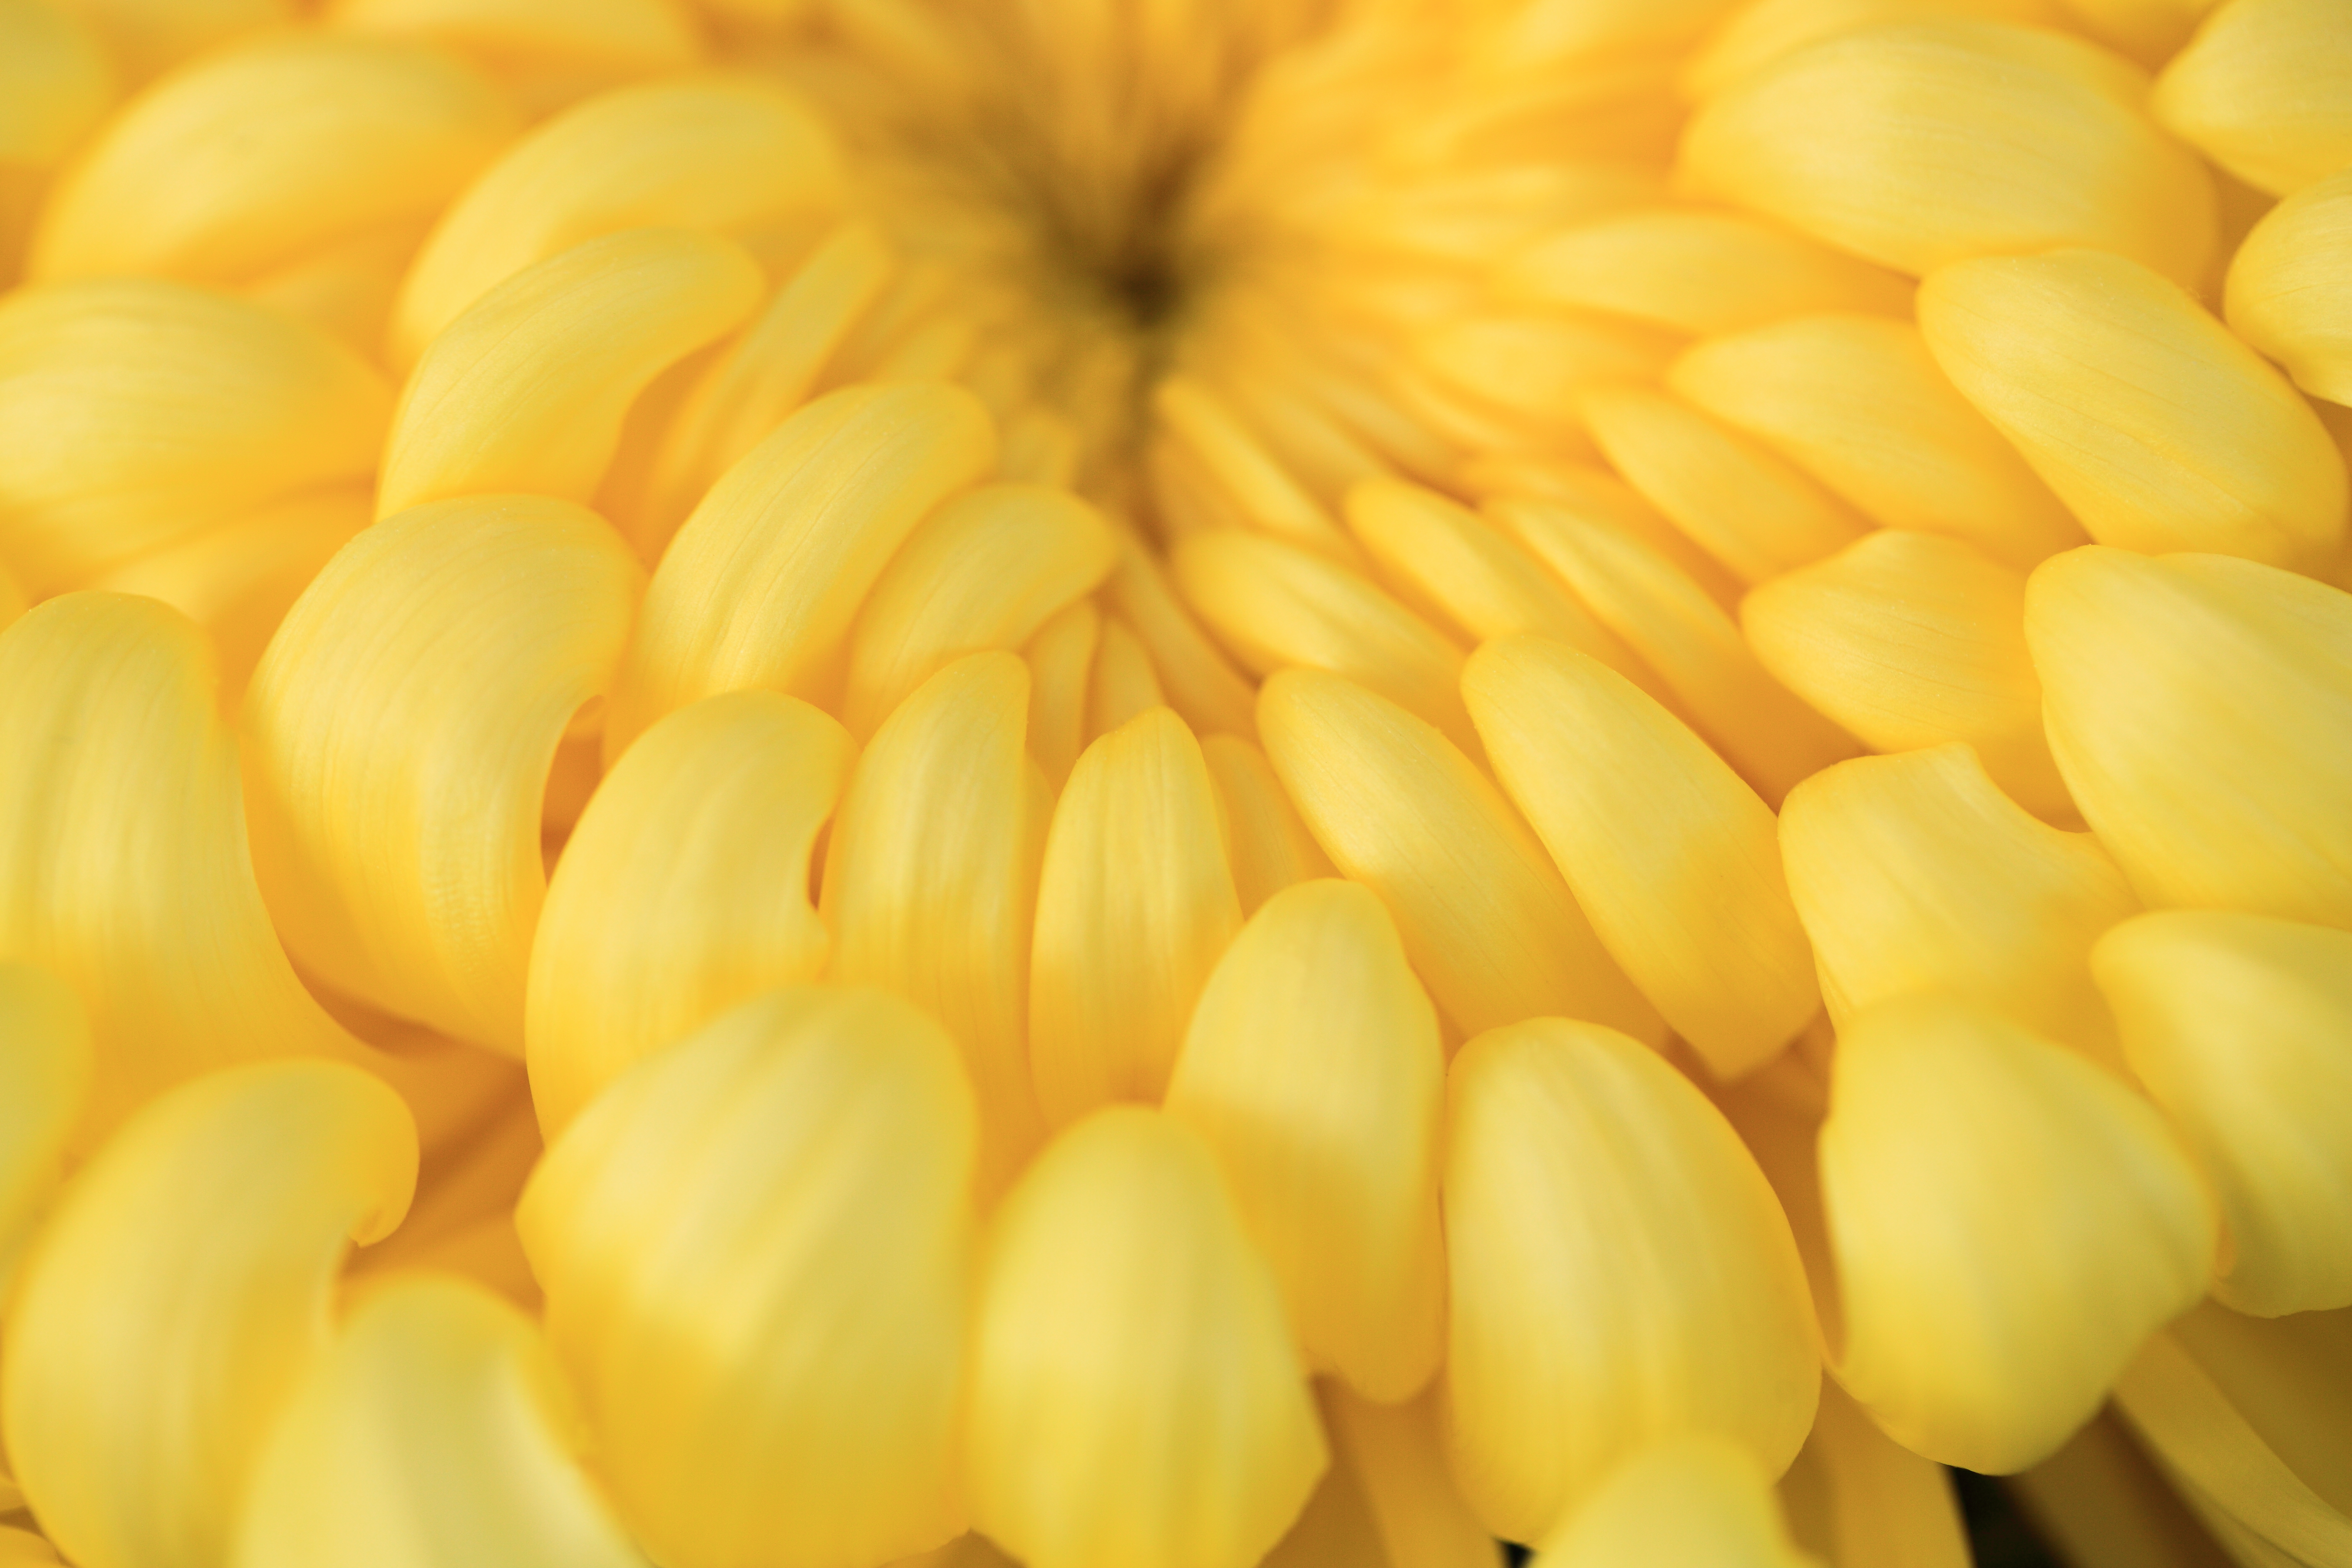
plant, flower, petal, food, high, produce, yellow, tochigi, 5d, hires, chrysanthemum, markii, hi, res, resolution, kanuma, kaboku, macro photography, flowering plant, land plant